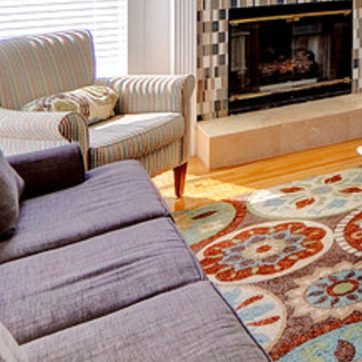
Material: wood